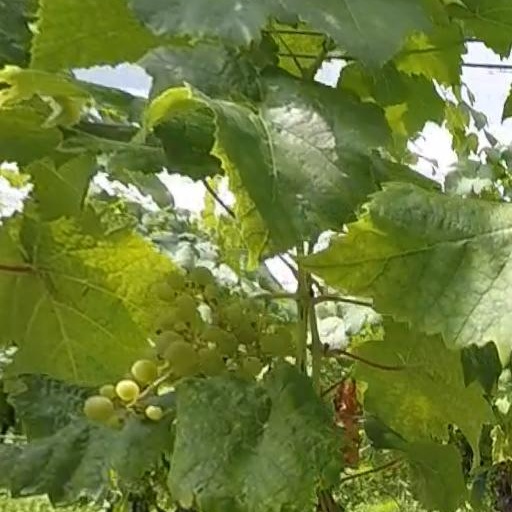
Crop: grape